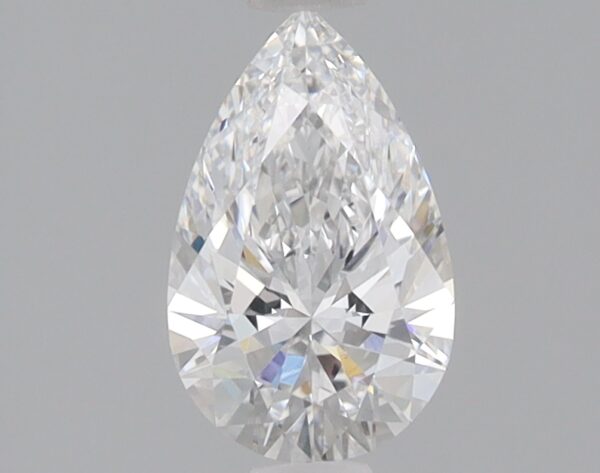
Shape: pear
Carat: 0.82
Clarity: VVS2
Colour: D
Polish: EX
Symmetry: VG
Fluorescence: NONE
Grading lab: IGI
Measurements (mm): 8.43 x 5.25 x 3.28